Toledo, Paraná

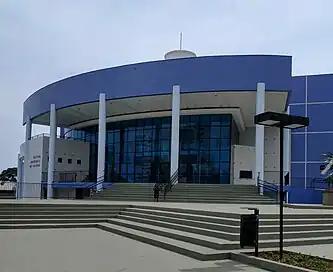
Municipal Theater

Located in its own headquarters on Guarani Avenue, its purpose is to portray the history of the colonization of the city and region. Having already established their own projects, with more space for their collection and study.